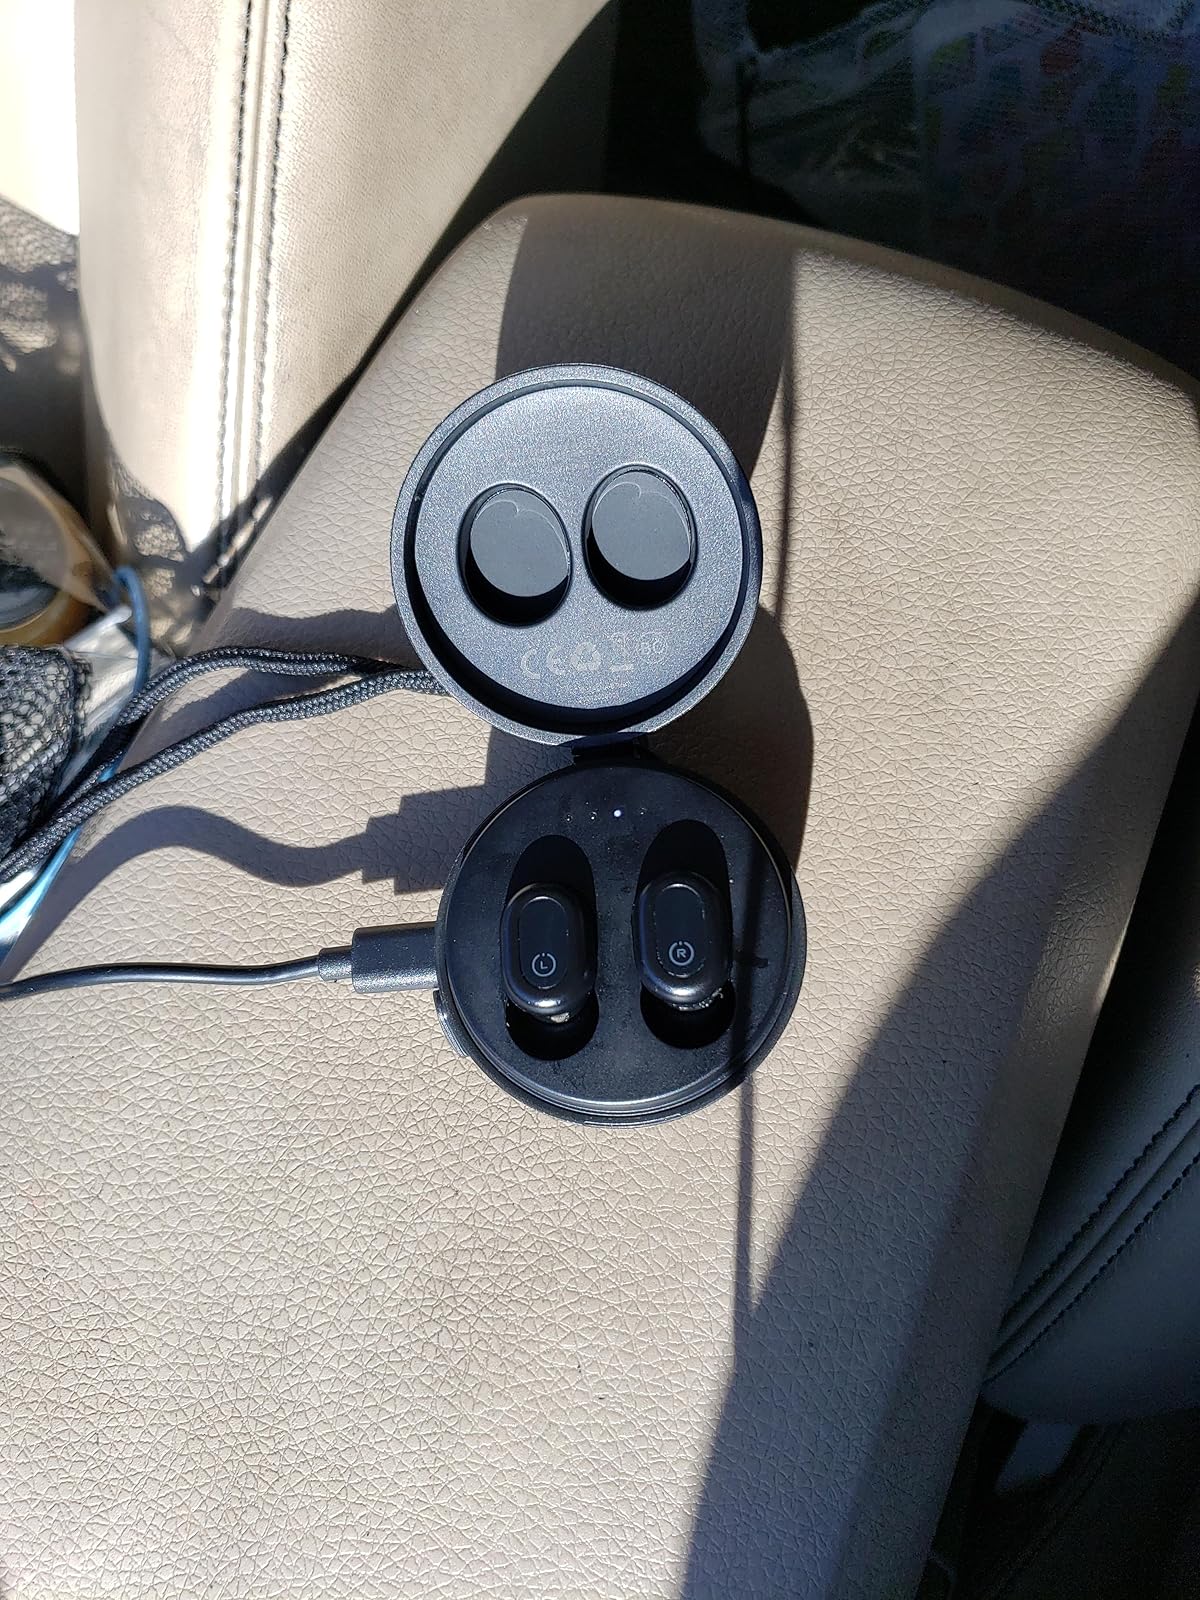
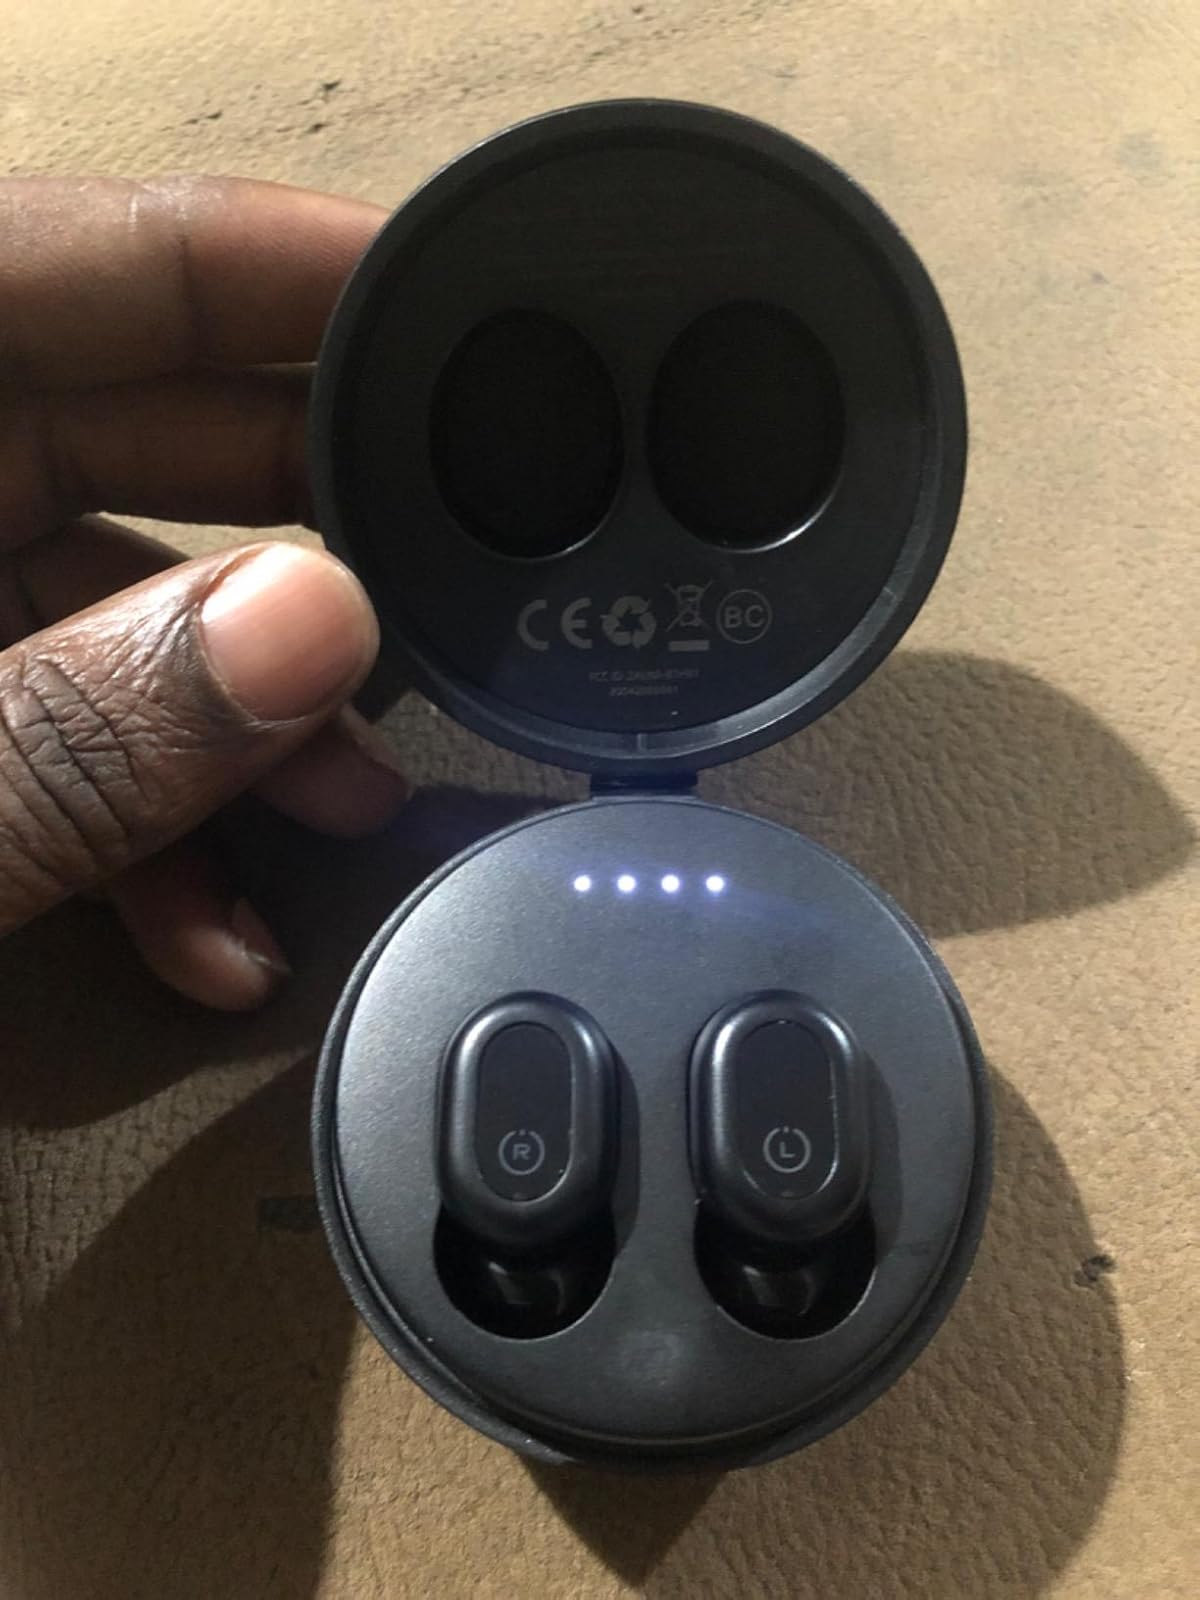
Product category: earbuds
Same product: yes